Ludo (film)

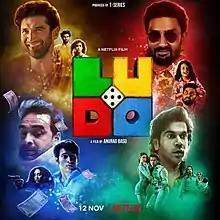
Official release poster

Ludo is a 2020 Indian Hindi-language black comedy crime film written and directed by Anurag Basu. It stars an ensemble cast of Abhishek Bachchan, Aditya Roy Kapur, Rajkummar Rao, Pankaj Tripathi, Fatima Sana Shaikh, Sanya Malhotra, Rohit Saraf, and Pearle Maaney. It was produced by T-Series Films, Anurag Basu Productions and Ishana Movies.